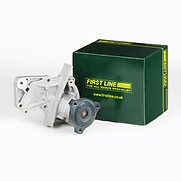
First Line - WATER PUMP KIT - FWP2472 - Fits: FOCUS III
First Line - WATER PUMP KIT - FWP2472 - Fits: FOCUS III
Brand: FIRST LINE
Category: Vehicles & Parts > Vehicle Parts & Accessories > Motor Vehicle Parts > Motor Vehicle Cooling Systems > Water Pumps